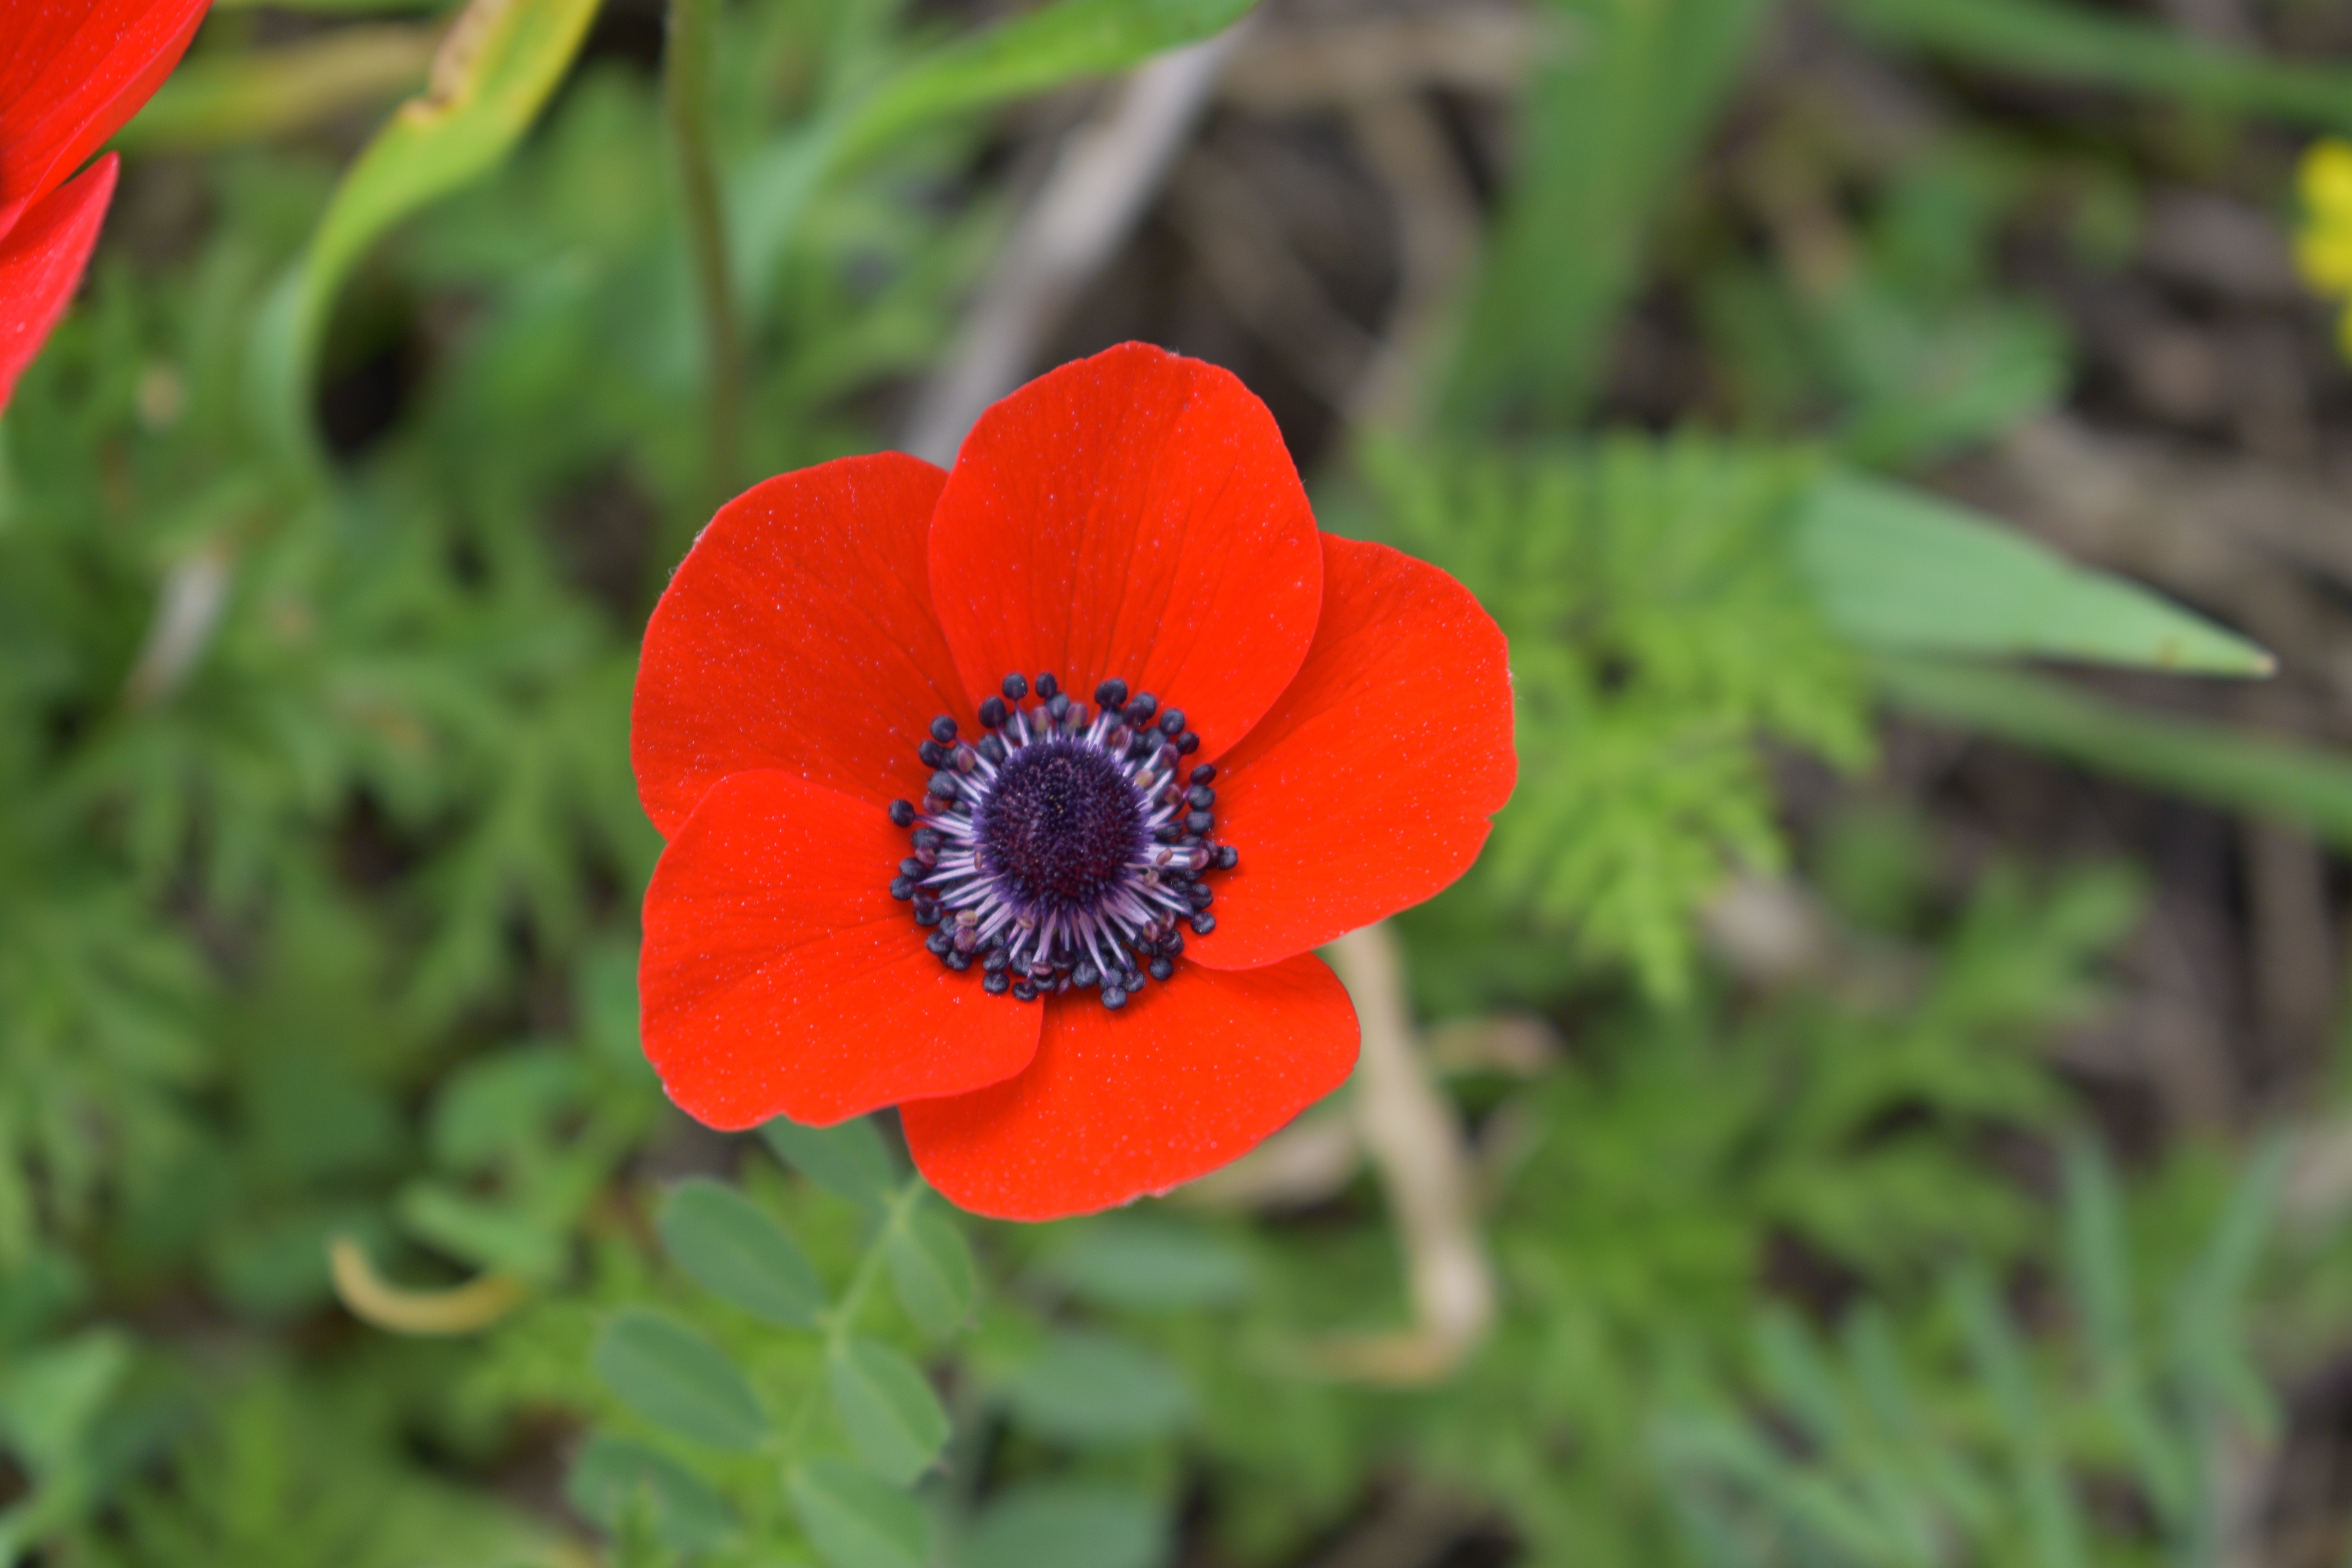
landscape, nature, outdoor, blossom, plant, field, meadow, flower, petal, bloom, floral, spring, red, color, botany, blooming, colorful, garden, flora, wildflower, flowers, gardening, poppy, coquelicot, macro photography, flowering plant, annual plant, land plant, poppy family